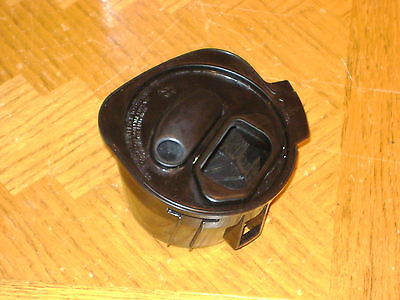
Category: coffee maker